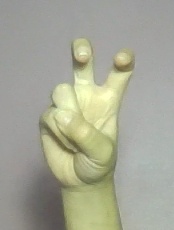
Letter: toot